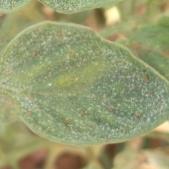
Crop: Tomato
Condition: mite-d